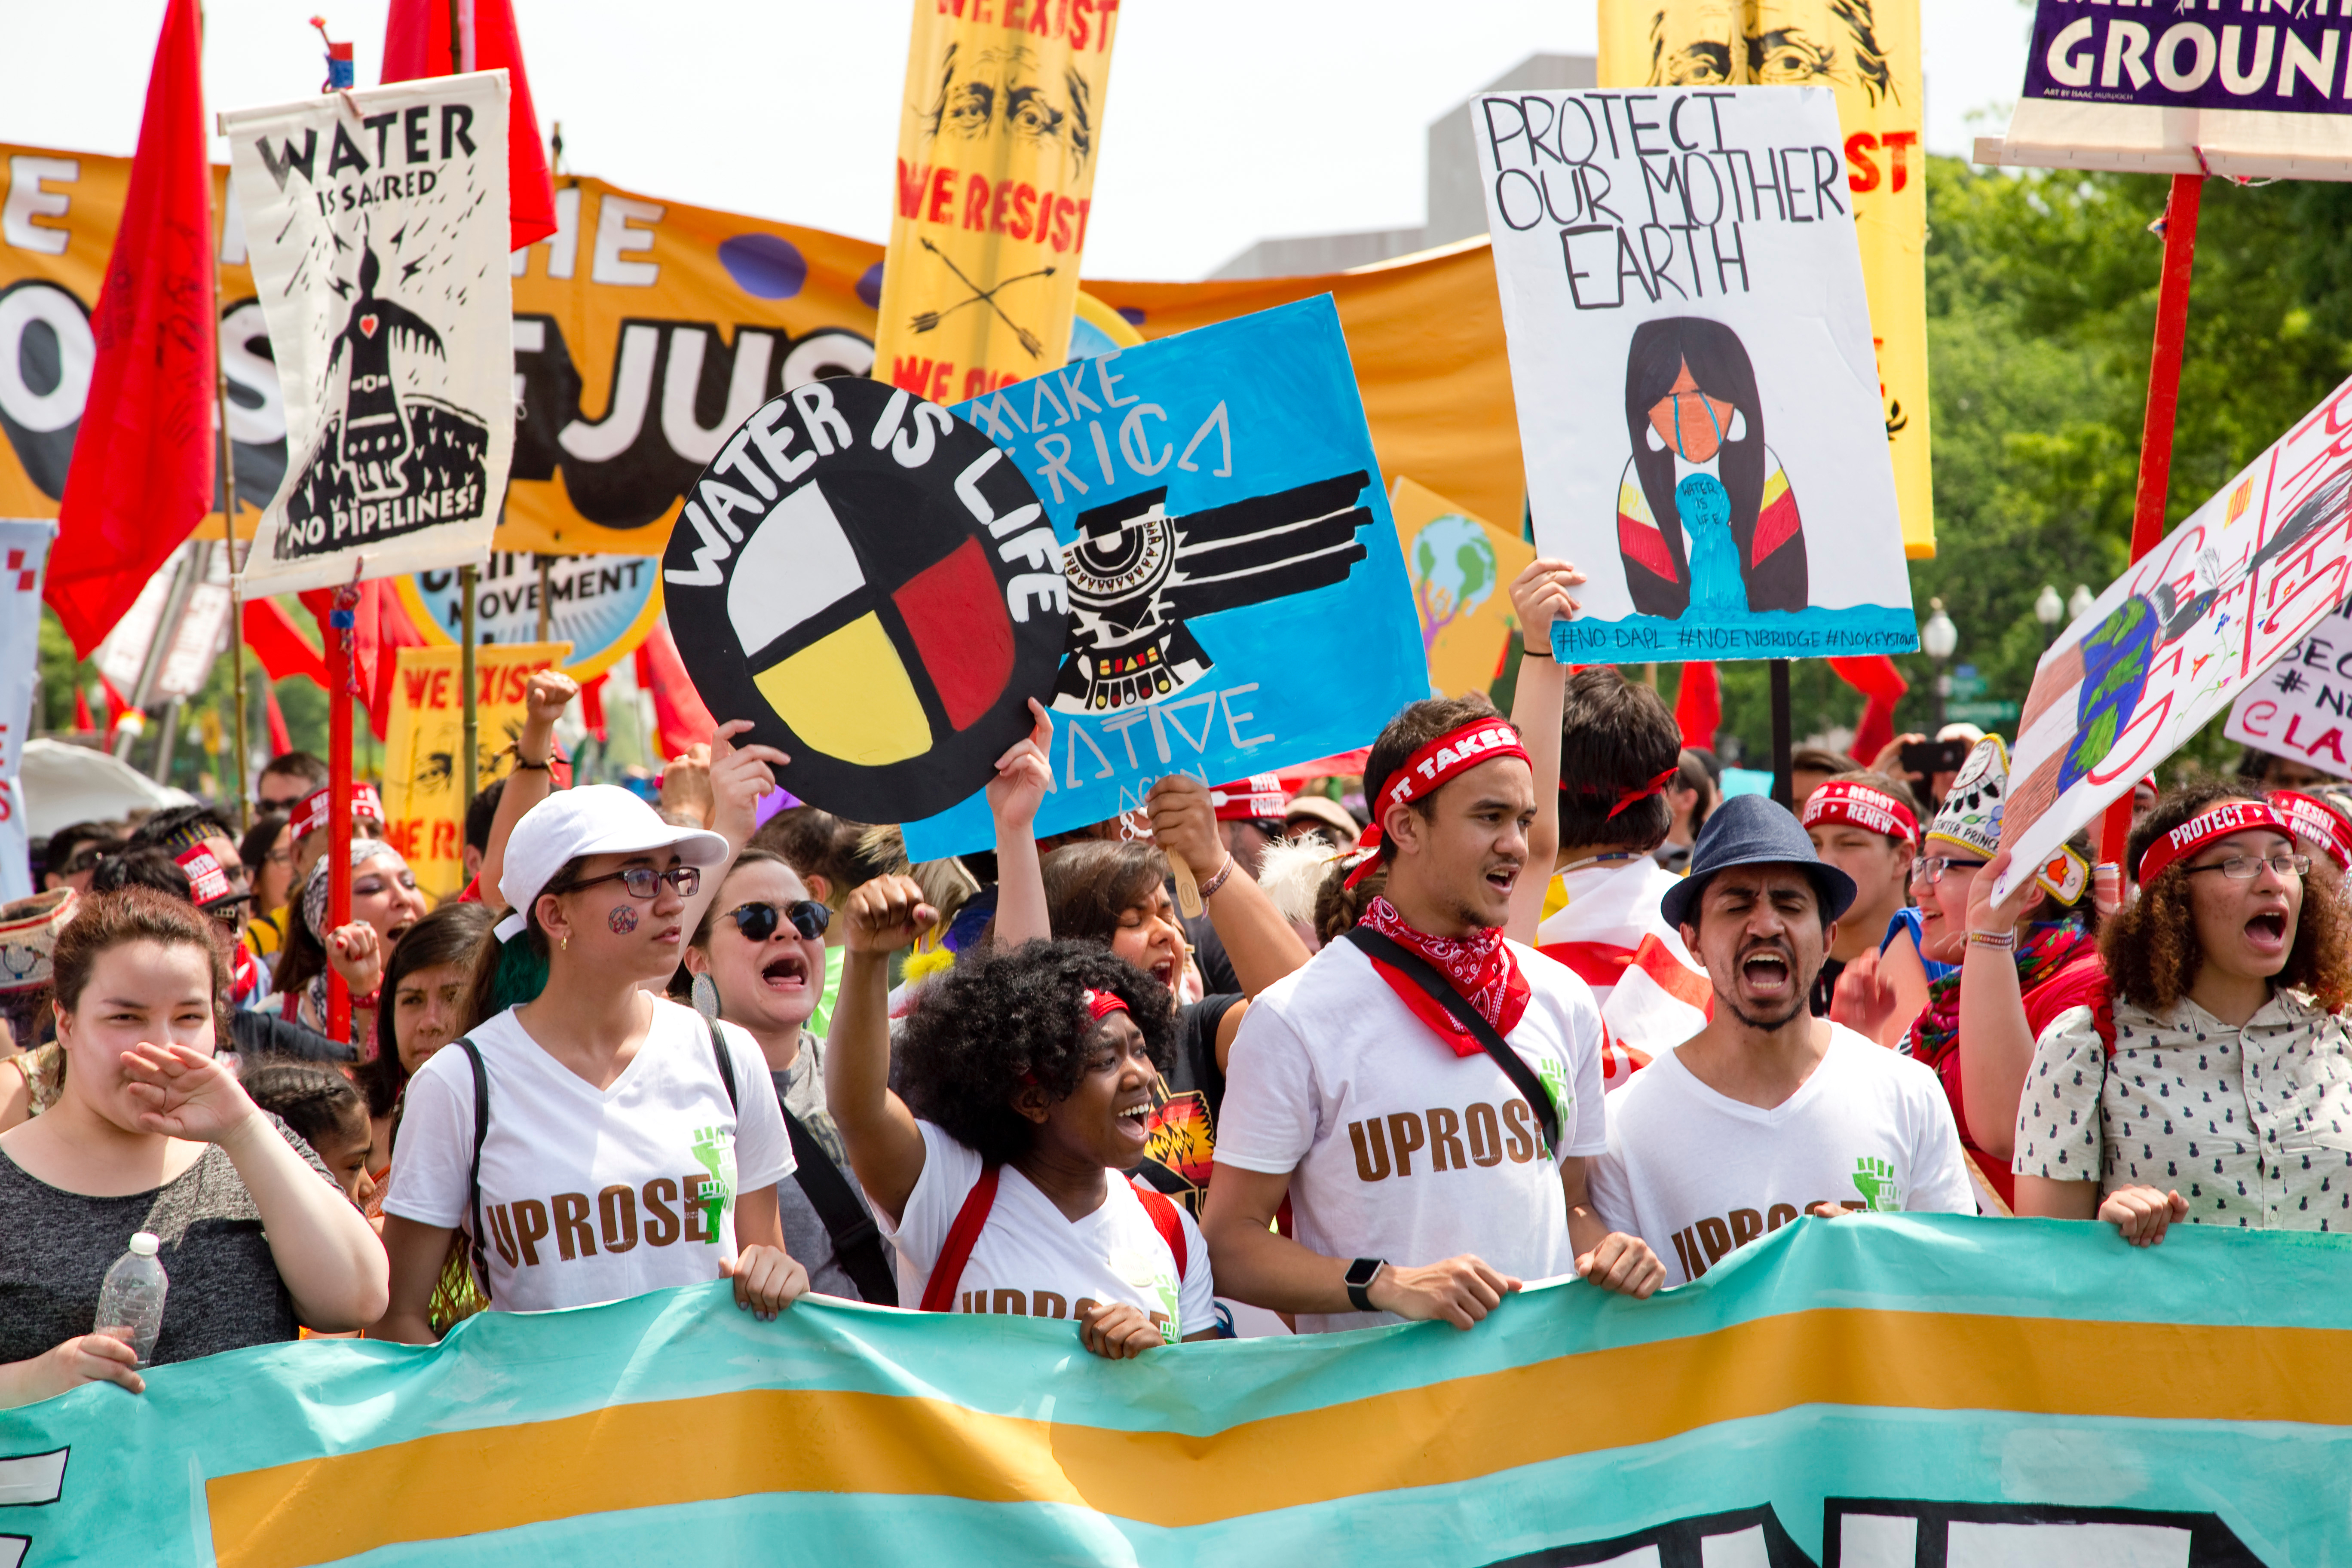
cheering, education, festival